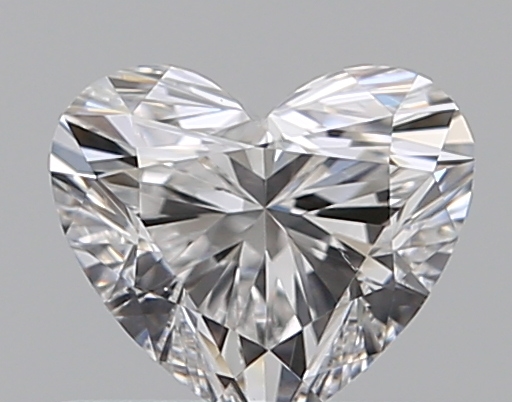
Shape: heart
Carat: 0.5
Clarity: VS2
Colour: D
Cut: VG
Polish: EX
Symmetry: GD
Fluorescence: F
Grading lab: GIA
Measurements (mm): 4.69 x 5.37 x 3.3